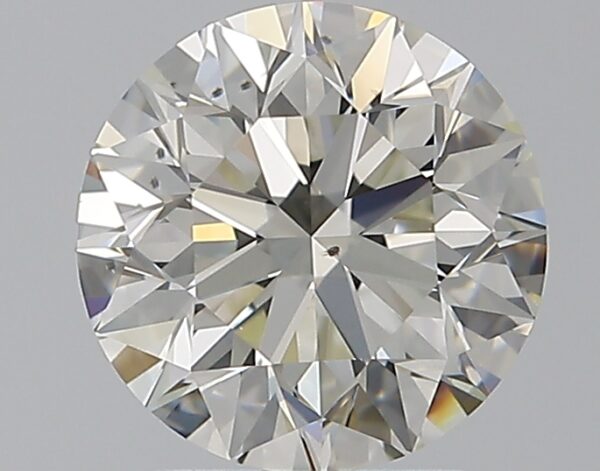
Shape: round
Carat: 2
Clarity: VS2
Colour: J
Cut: EX
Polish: EX
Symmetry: EX
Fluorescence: N
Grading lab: GIA
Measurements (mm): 7.91 x 7.97 x 5.06